Brandeis University President's House

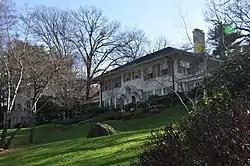

The Brandeis University President's House, also known as the Leland Powers House, is an historic house on 66 Beaumont Avenue in Newton, Massachusetts. Built in 1913–14 for Leland Powers, it is a prominent large-scale example of American Craftsman architecture. It has served as the official residence of two presidents of Brandeis University as well as Roger Berkowitz, the CEO of Legal Sea Foods. The house was listed on the National Register of Historic Places in 1998.